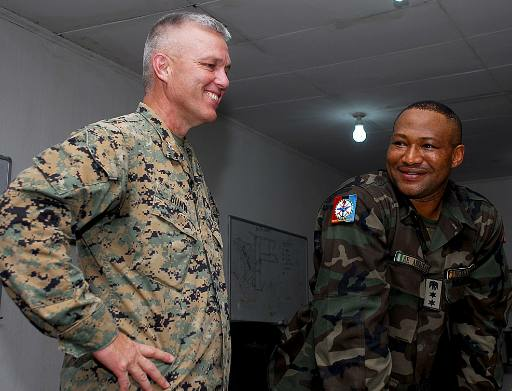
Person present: Yes